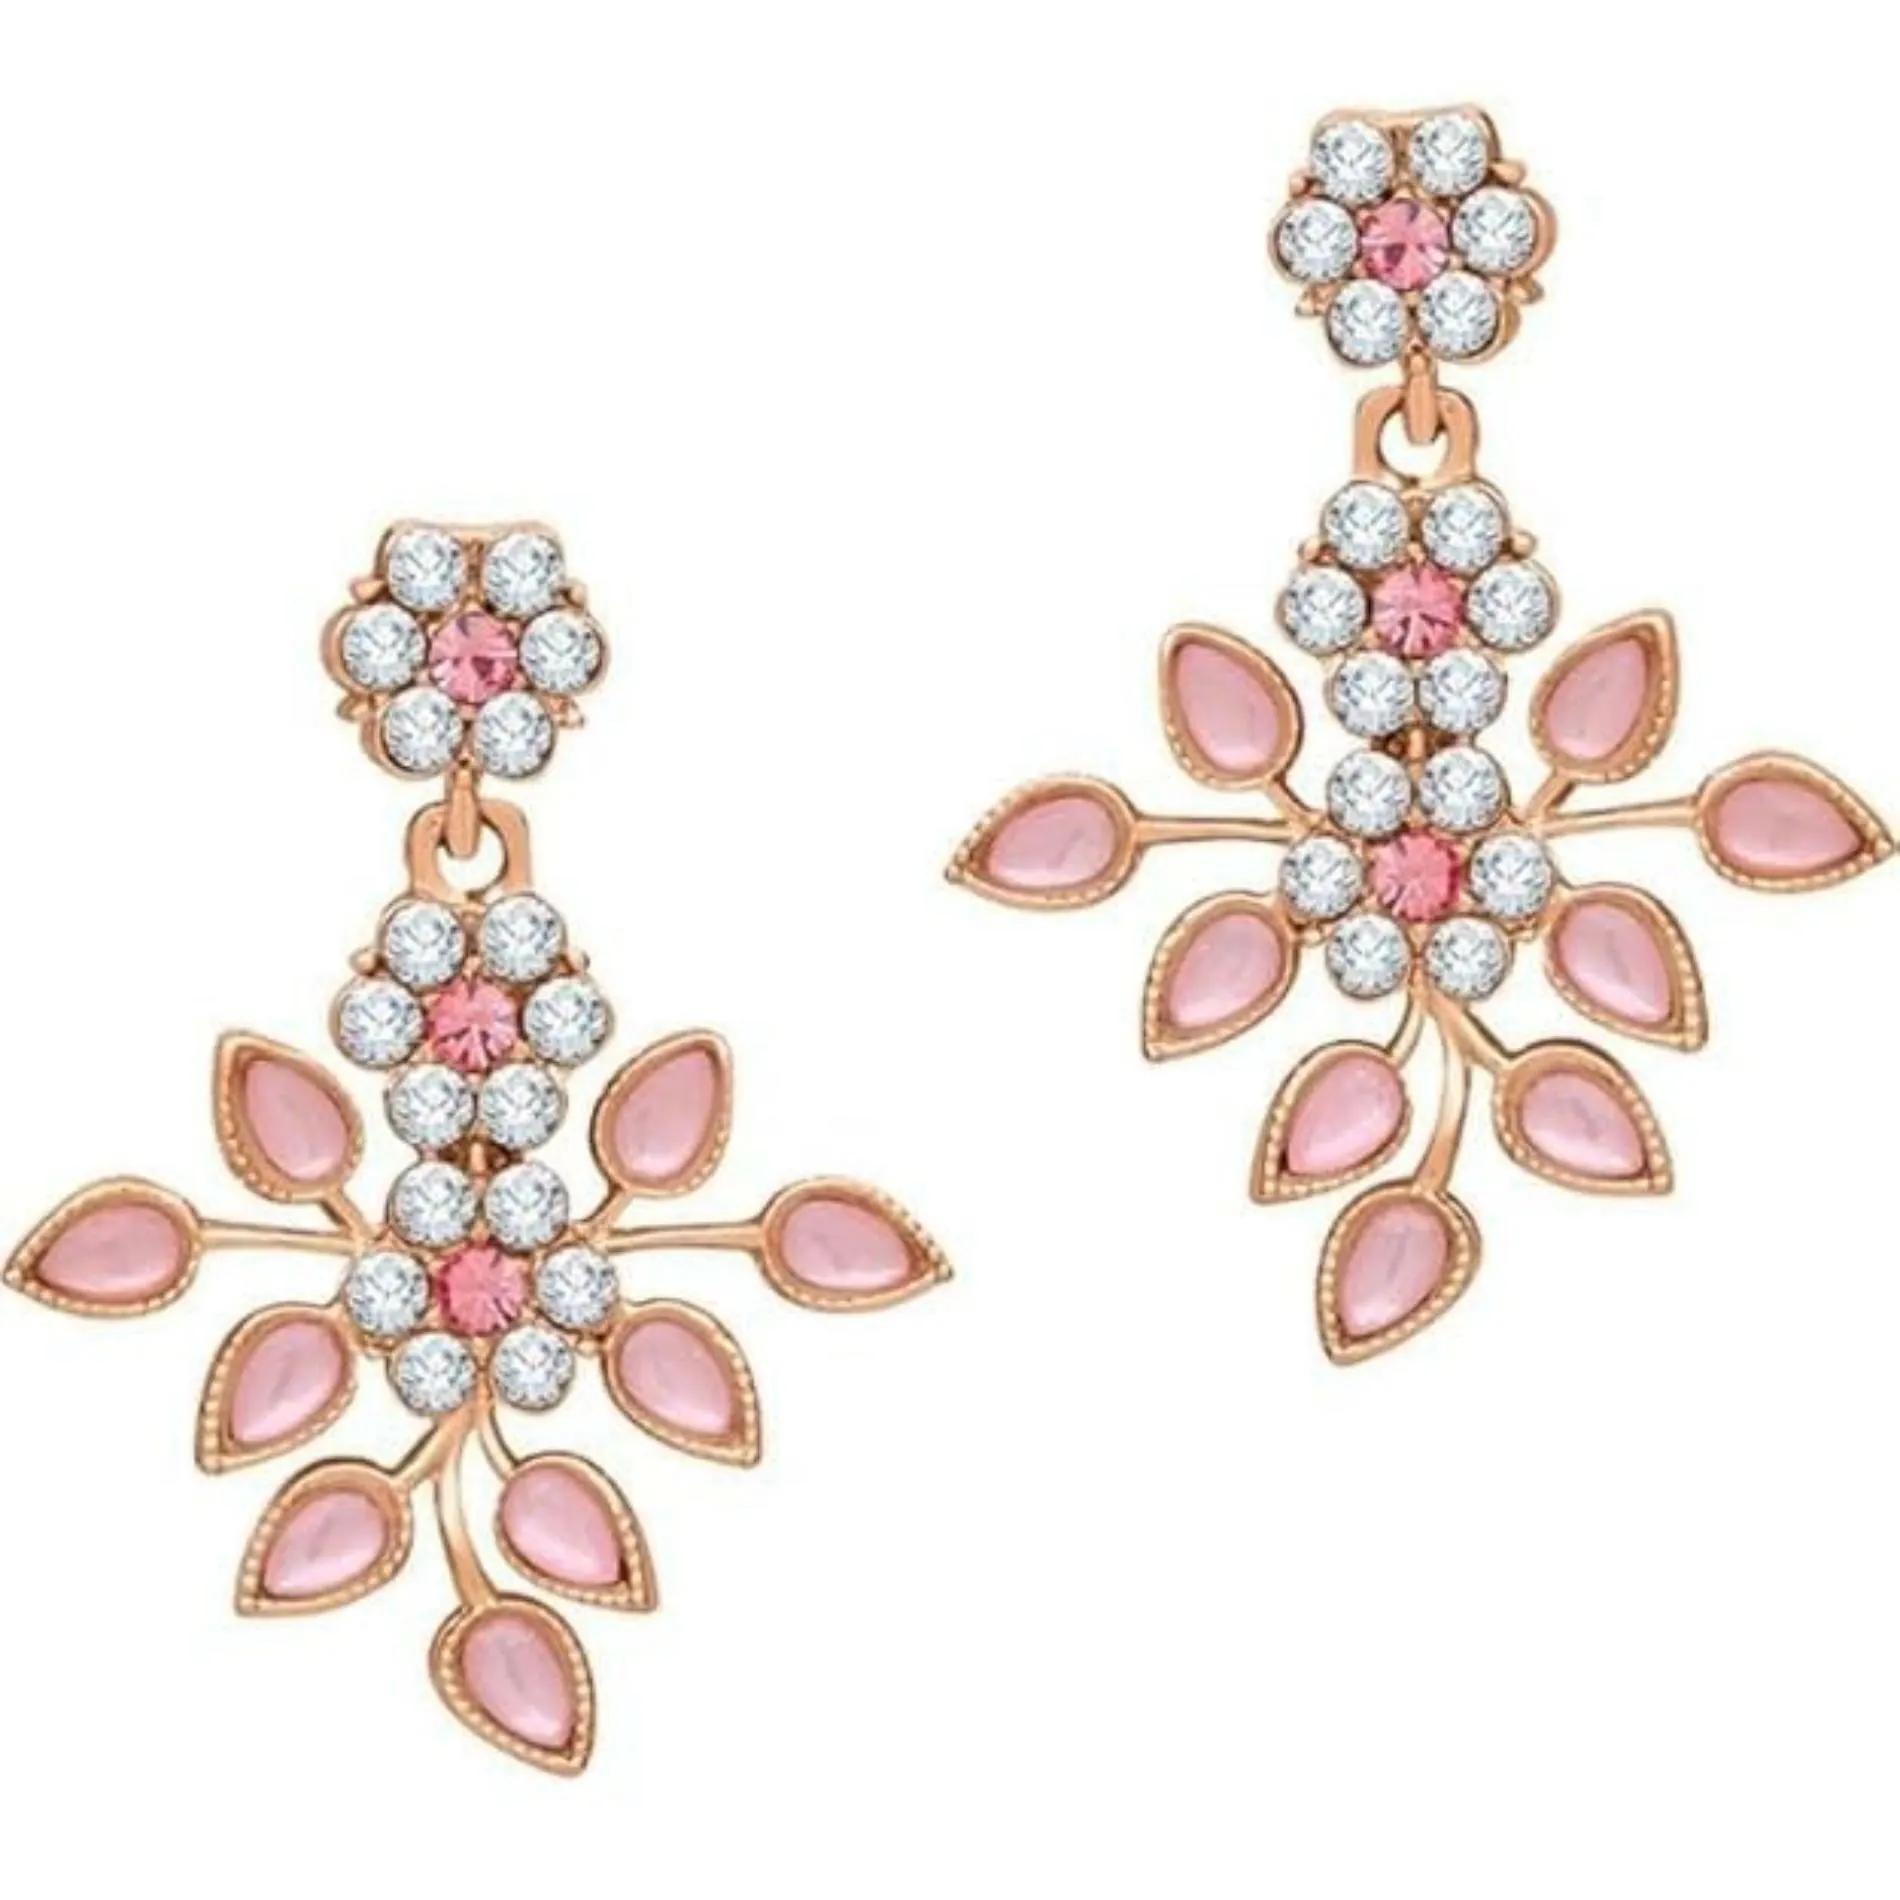
PIPALIYA Imitation Jewelry Necklace and Earrings Set - Embrace Varied Designs for Women's Fashion Brilliance
Type: Necklaces
Brand: PIPALIYA
Price: Rs. 259
Quality Materials: Crafted with high-quality materials, our necklaces and jewelry sets are durable and long-lasting.Quality Materials: Crafted with high-quality materials, our necklaces and jewelry sets are durable and long-lasting. Versatile Designs: Our jewelry sets offer versatile designs suitable for various occasions, from casual wear to formal events.Quality Materials: Crafted with high-quality materials, our necklaces and jewelry sets are durable and long-lasting.
Features: Versatile Designs: Our jewelry sets offer versatile designs suitable for various occasions, from casual wear to formal events.,Quality Materials: Crafted with high-quality materials, our necklaces and jewelry sets are durable and long-lasting.,Elegant and Timeless: The designs are elegant and timeless, adding a touch of sophistication to any outfit.,Bridal Collection: Explore our exquisite bridal jewelry sets, perfect for adding a touch of glamour to your special day.